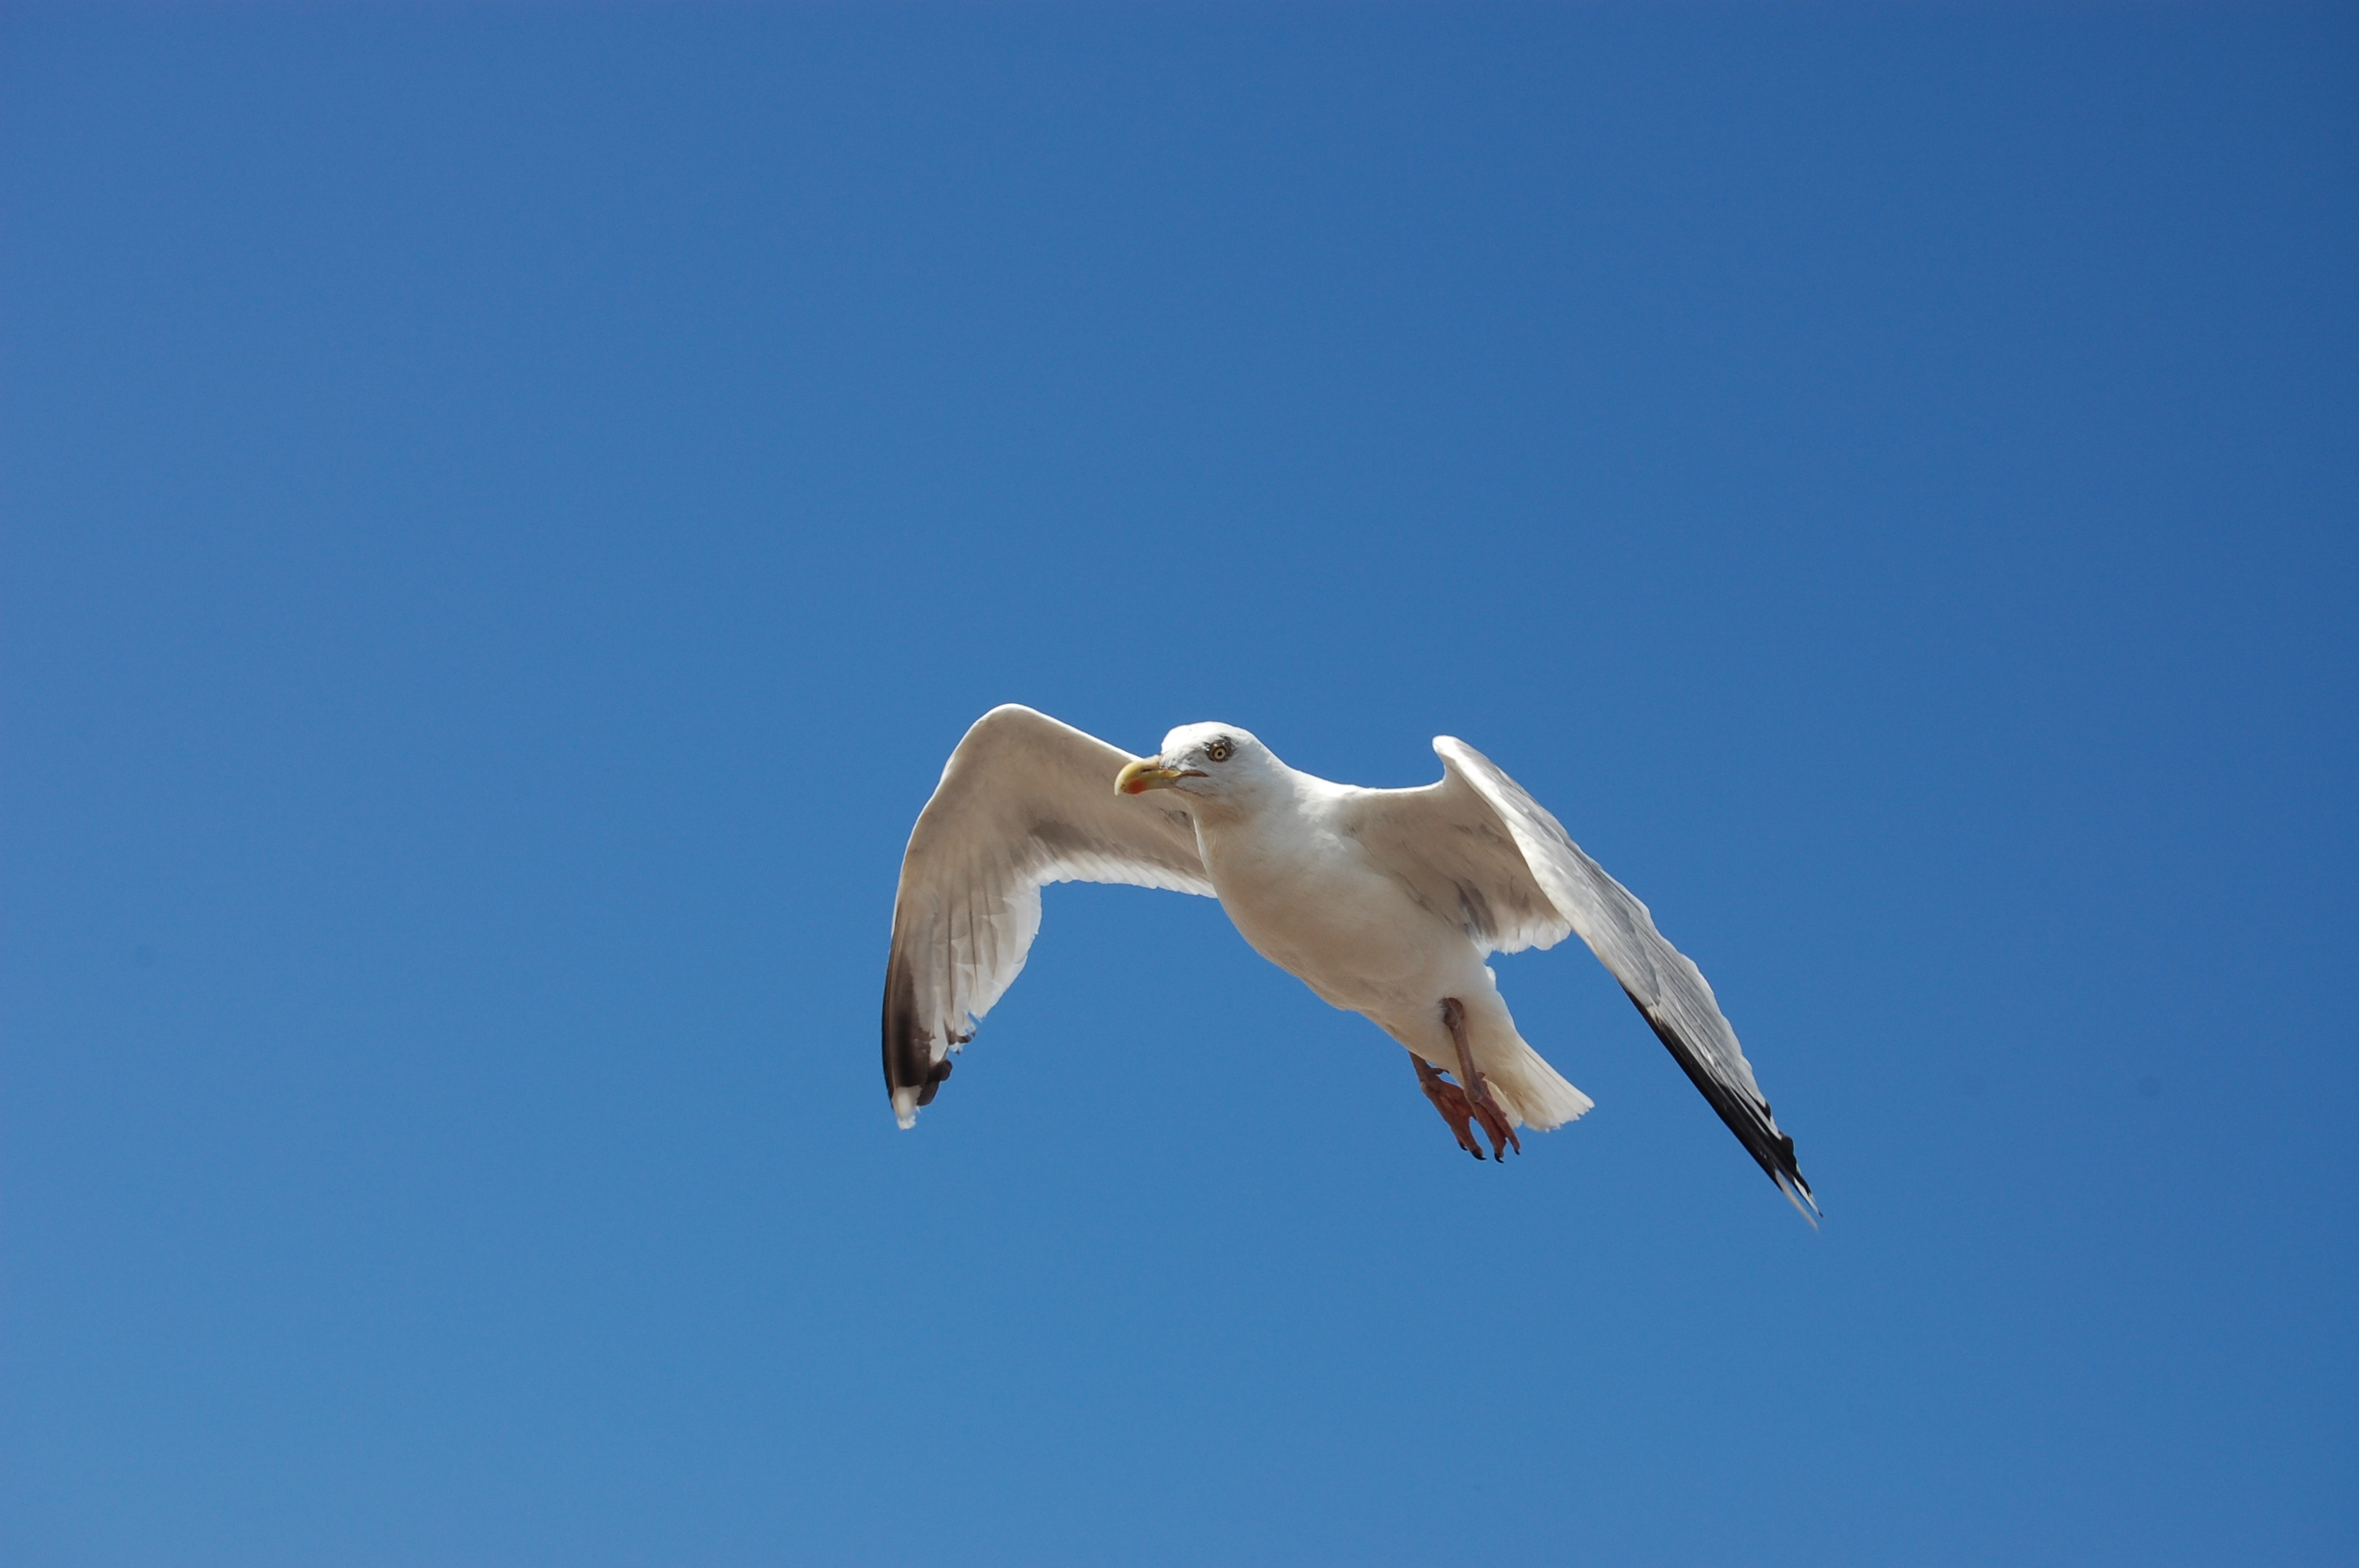
coast, nature, bird, wing, sky, white, seabird, fly, seagull, gull, beak, flight, blue, close, plumage, blue sky, birds, animals, vertebrate, creature, bill, albatross, water bird, animal world, animal portrait, charadriiformes, gull portrait